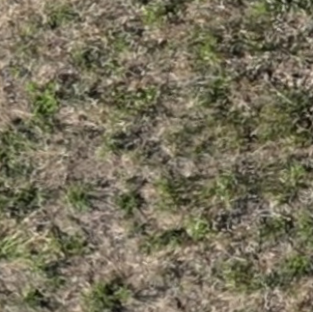
Month: july